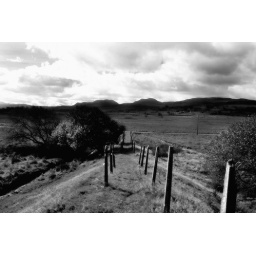
The walkway up to a bridge over a lake somewhere in wales